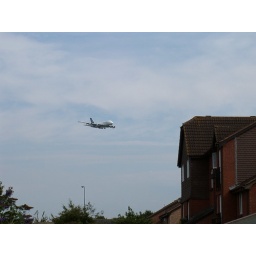
An A380 flying around my house